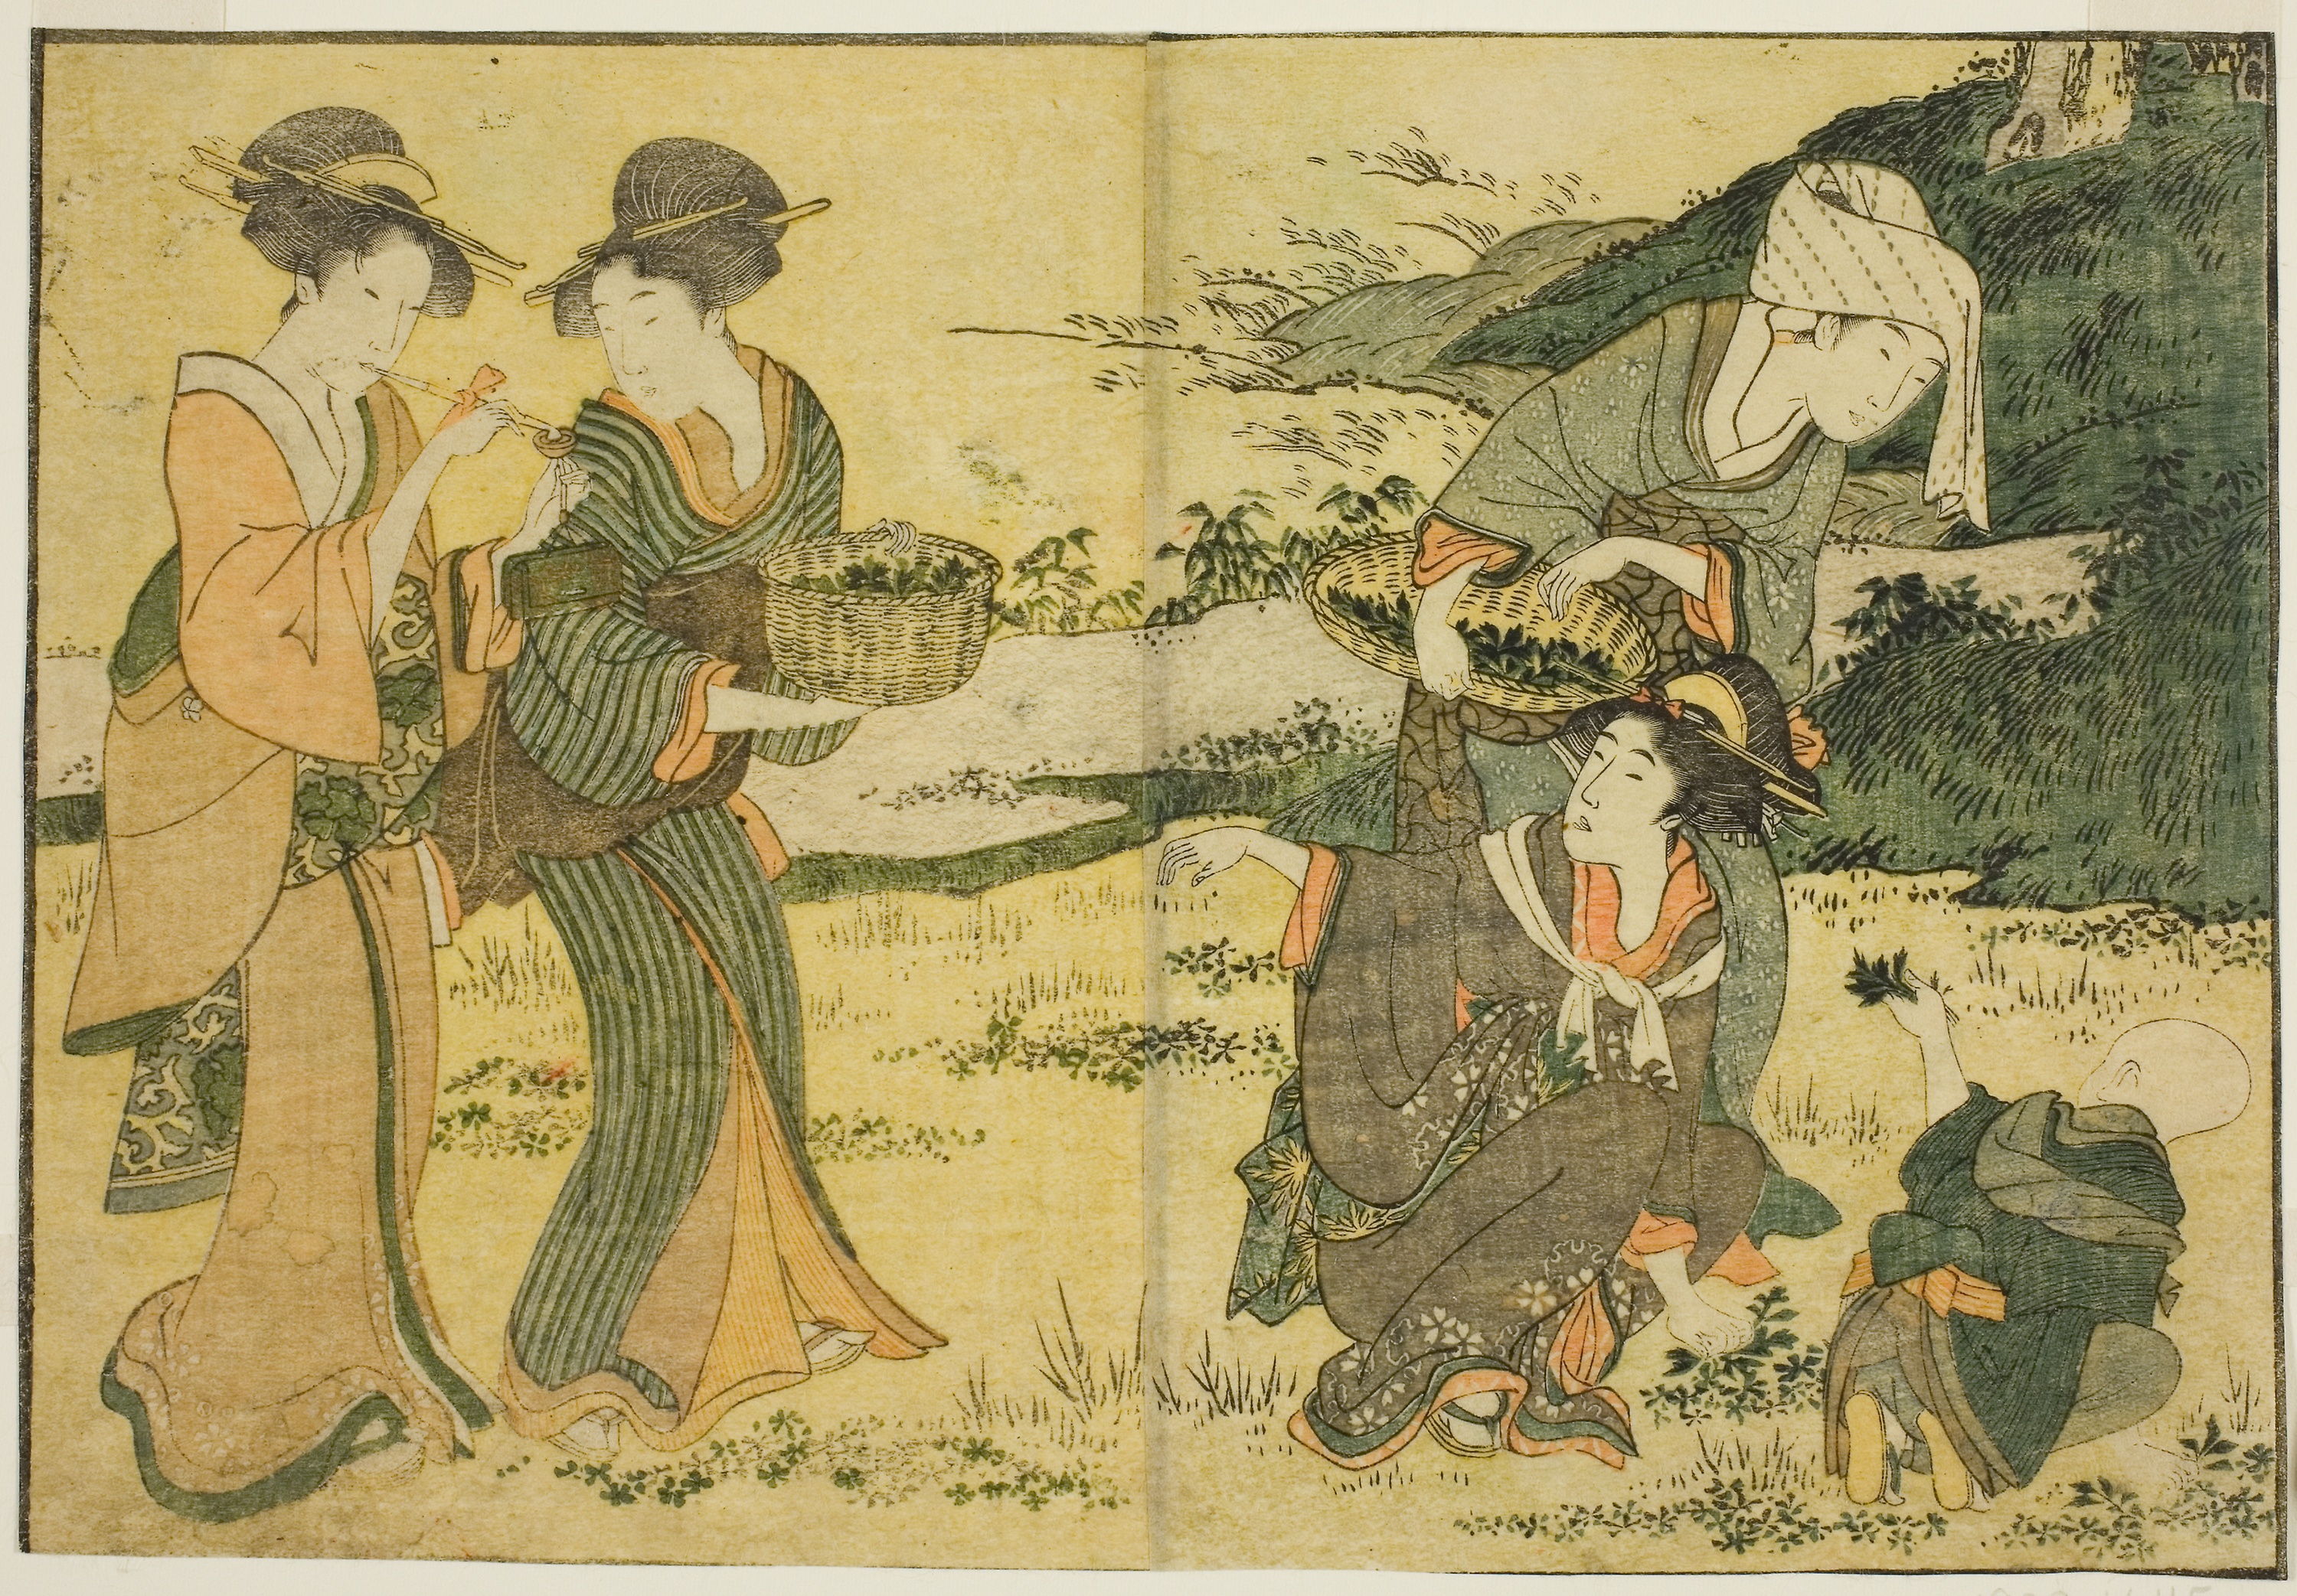
painting, art, illustration, textile, tapestry